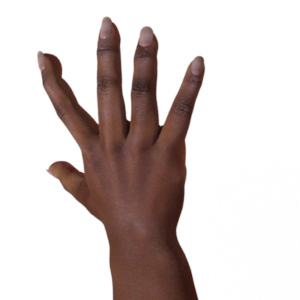
Label: paper